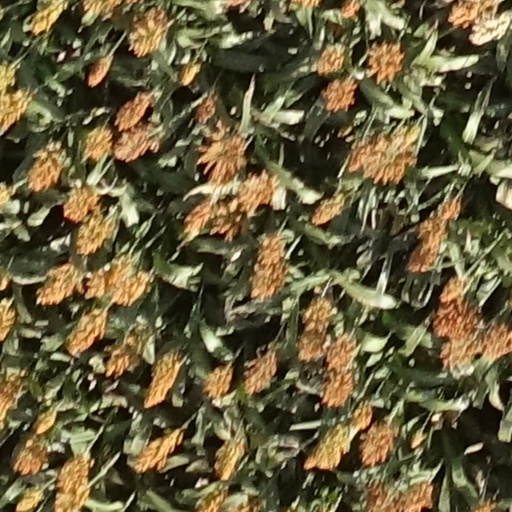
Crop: sorghum